Tortworth Court

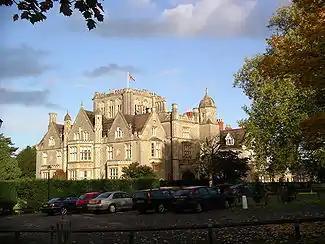
Front view of Tortworth Court

Tortworth Court is a Victorian mansion in Tortworth near Thornbury, South Gloucestershire. England. It was built in Tudor style for the 2nd Earl of Ducie. It is a Grade II* listed building.